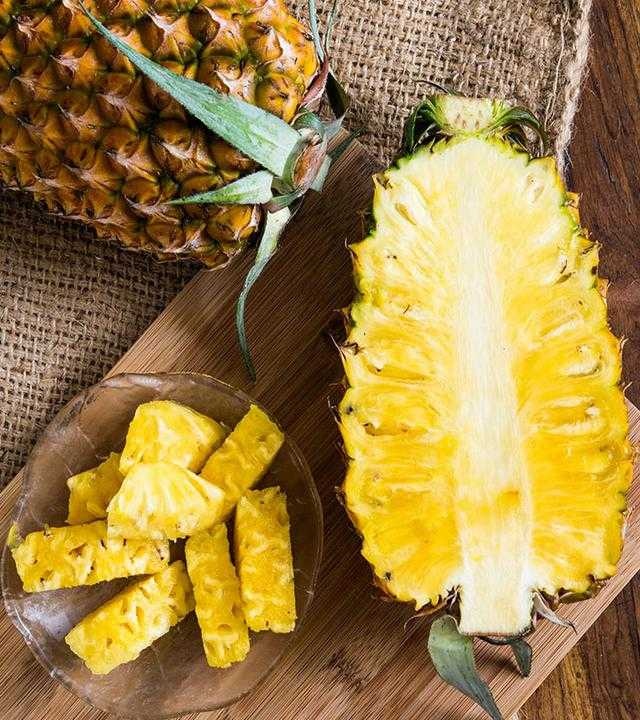
Label: Pineapple